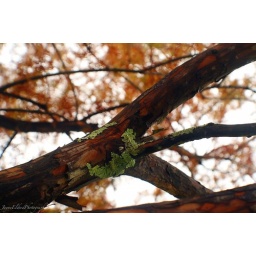
Down at our local lake in the mist and rain. One of the trees in the park that took my fancy.